Somerset and Cornwall Light Infantry

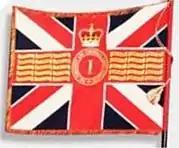
Queens Colours

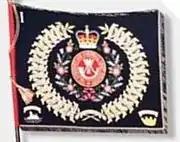
Regimental Colours

The South Aisle contains a Book of Remembrance in an oak desk of those who fell in the 1939–45 War, and memorials to those who fell in the 1914–18 War, The Boer War, Chitral, The Crimea, The Afghan Campaign, Maharajpore and the American War of Independence.